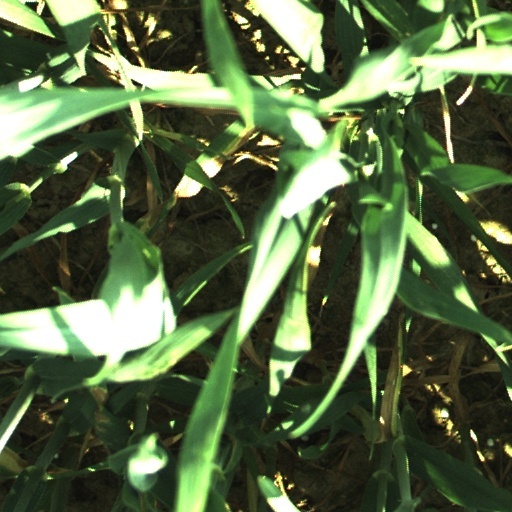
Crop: wheat